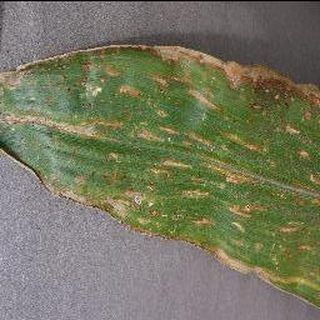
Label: corn_cercospora_leaf_spot